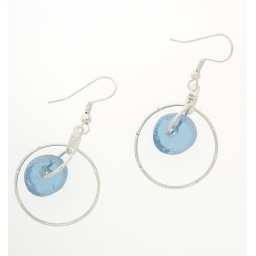
blue seaglass in silver hoop